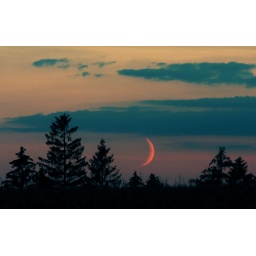
moonset over some trees near the krkonose mountains